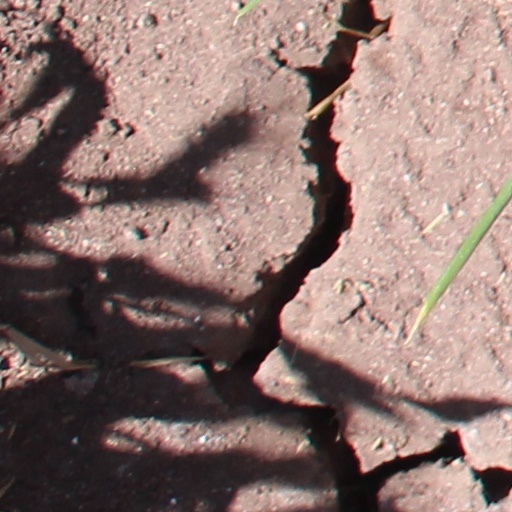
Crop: wheat